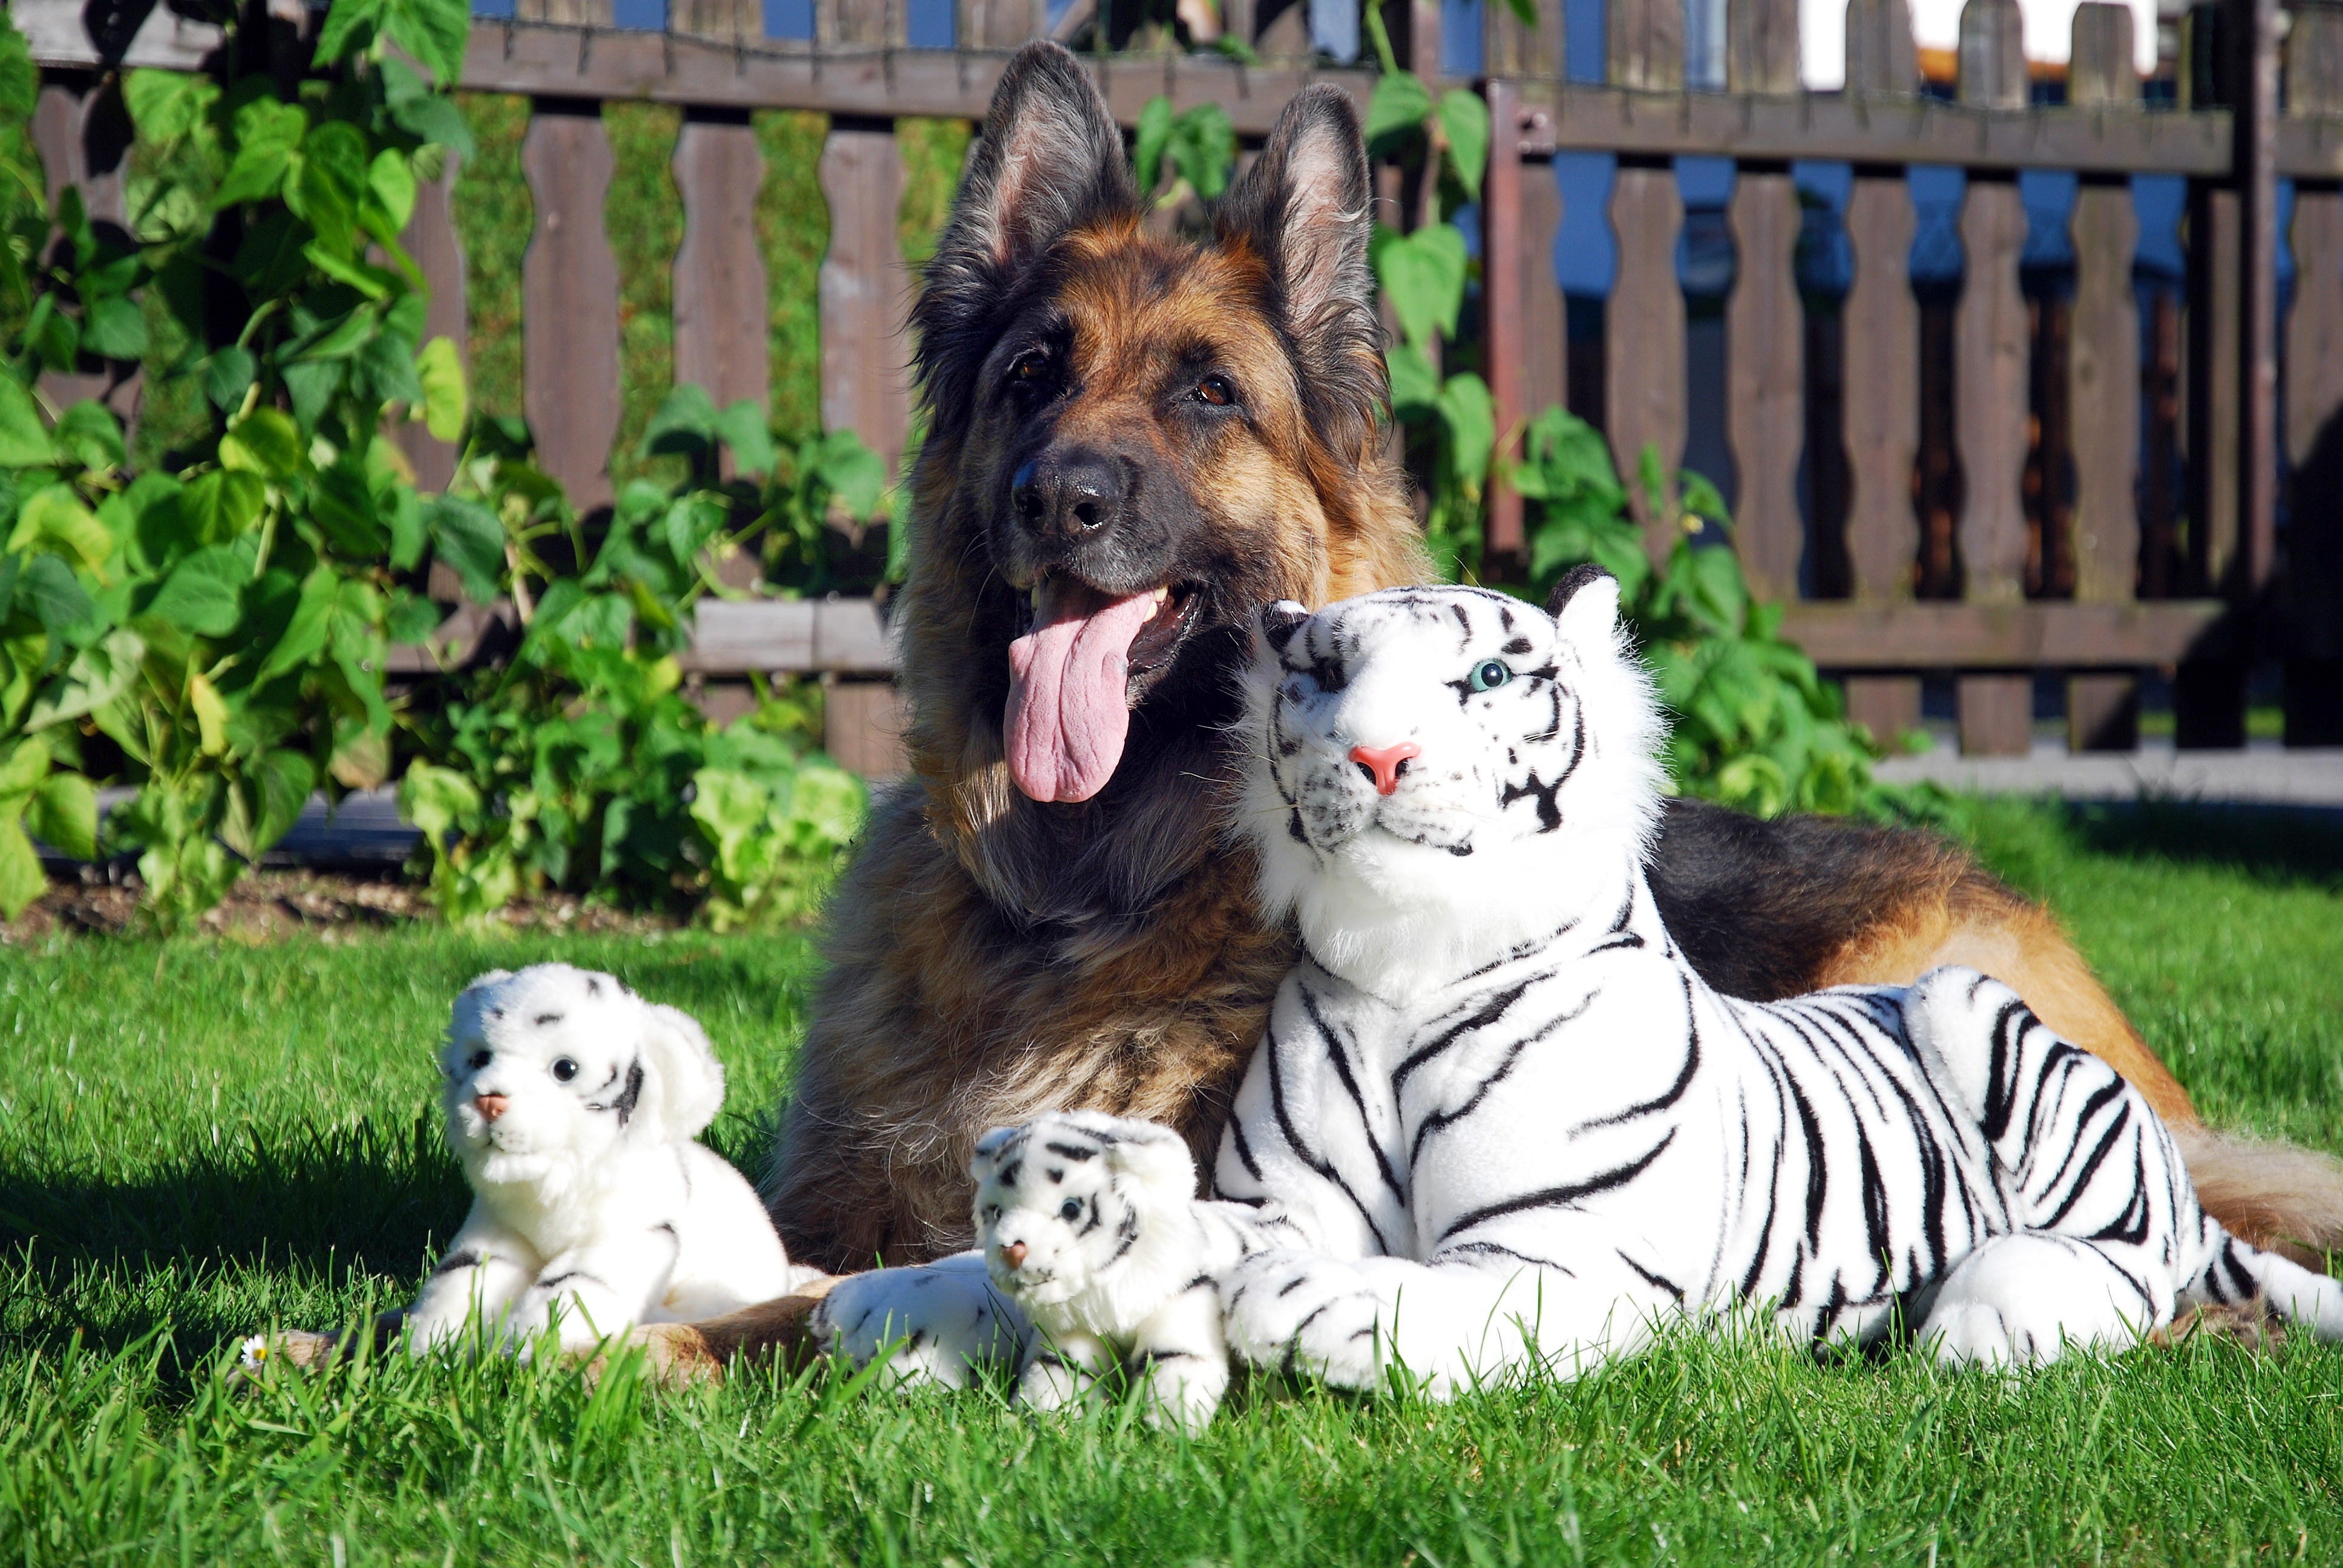
white, puppy, dog, green, mammal, garden, teddy bear, tiger, plush, stuffed animal, dog breed, sch fer dog, german longhaired pointer, old german, dog like mammal, dog breed group